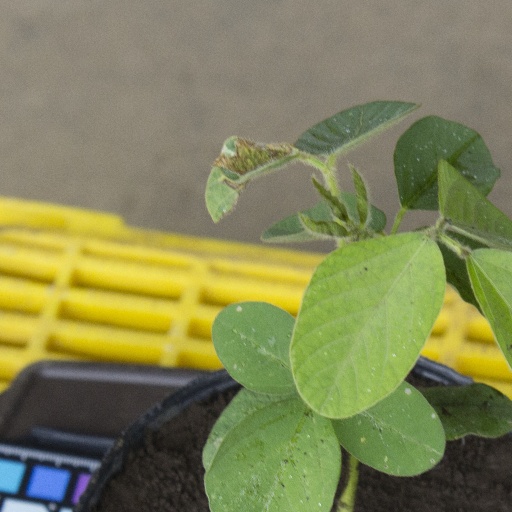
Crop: soybean